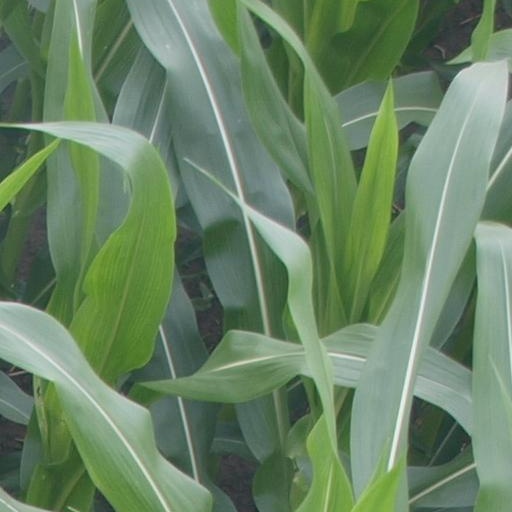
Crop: maize; corn